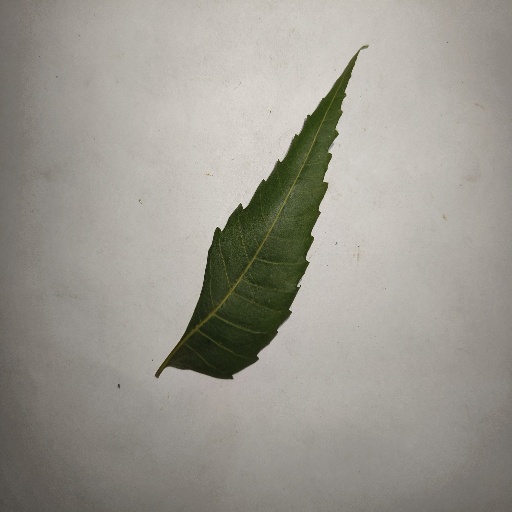
Species: Neem
Leaf condition: Healthy Leaf